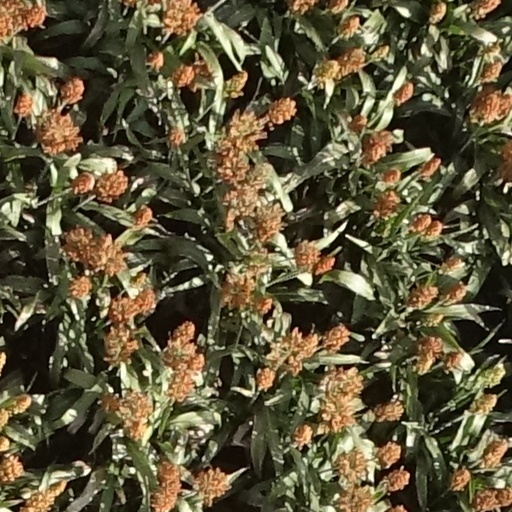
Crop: sorghum